Victoria Earle Matthews

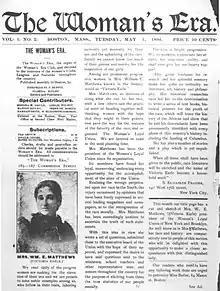
Matthews featured in "The Woman's Era", a newspaper edited by Josephine St. Pierre Ruffin, May 1, 1894

In the early 1890s, Matthews became more involved in the African-American political and social circles. On October 5, 1892, Victoria Earle Matthews and educator and activist, Maritcha Remond Lyons, organized a testimonial dinner in New York's Lyric Hall for Ida B. Wells and her anti-lynching campaign which led to the founding of the Woman's Loyal Union of New York and Brooklyn. It was a time of the rise of fraternal and women's organizations, and Matthews served as the first president of the Woman's Loyal Union (WLU). The WLU was a civil rights organization that worked against racial discrimination and supported the anti-lynching crusade of the journalist Ida B. Wells. Matthews served as the chairman of the executive board in 1896 of the National Association of Colored Women. She frequently spoke on the issues of the times. Matthews was best known for her speeches "The Value of Race Literature", "The Role of Afro-American Women", and "The Awakening of the Afro-American Woman" (1897). "The Value of Race Literature was delivered at the First National Congress of Colored Women in Boston, Massachusetts on July 30th, 1895. Her speeches were rooted in the philosophy of race pride and self-worth.